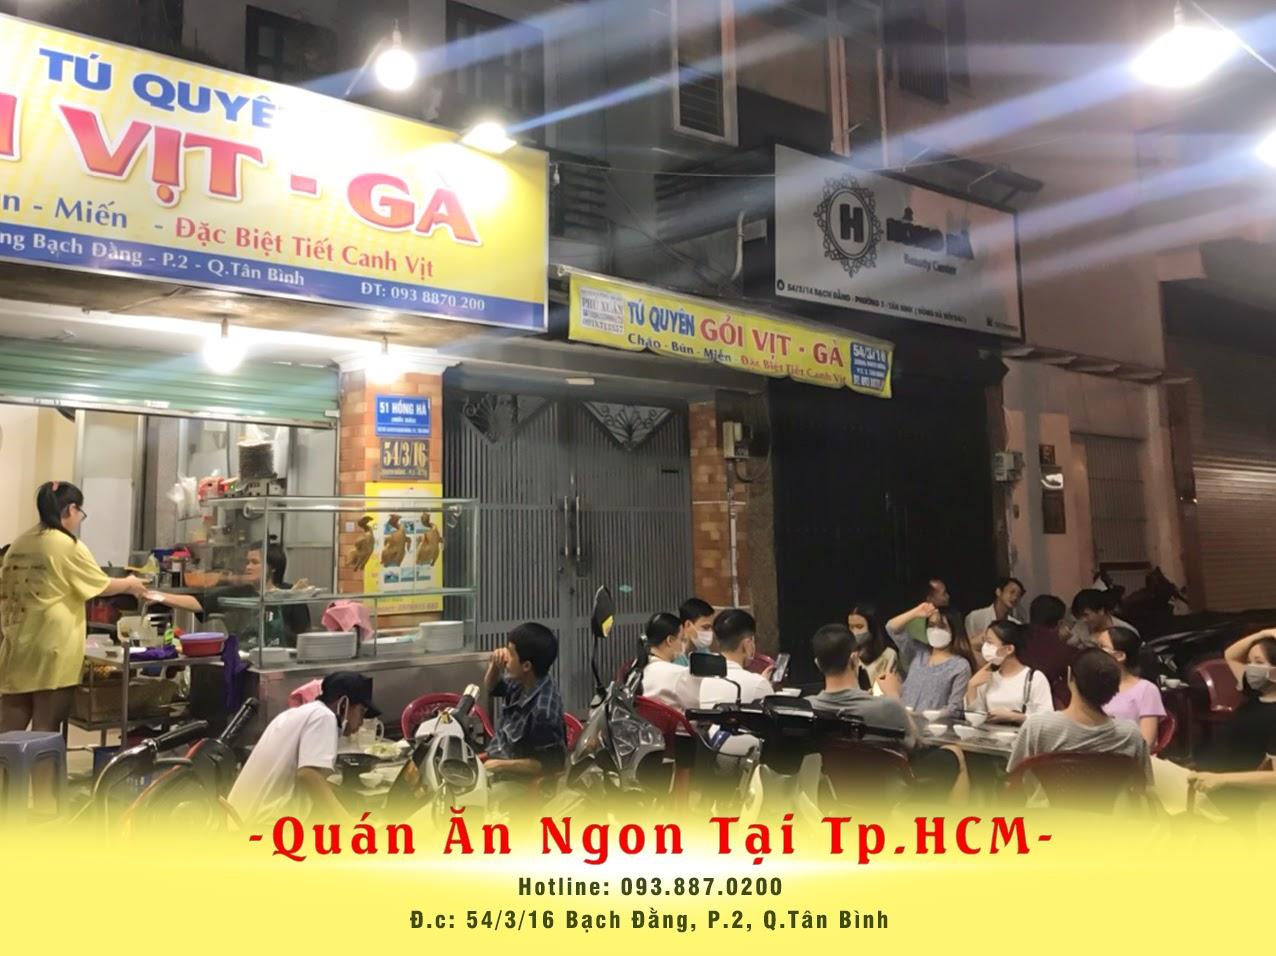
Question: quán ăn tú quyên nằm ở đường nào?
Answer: bạch đằng